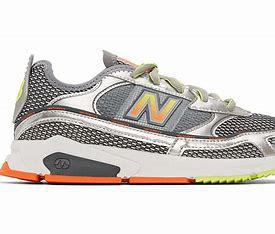
Brand: New
Model: Balance New Balance X Racer